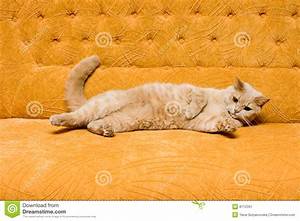
Label: gatto